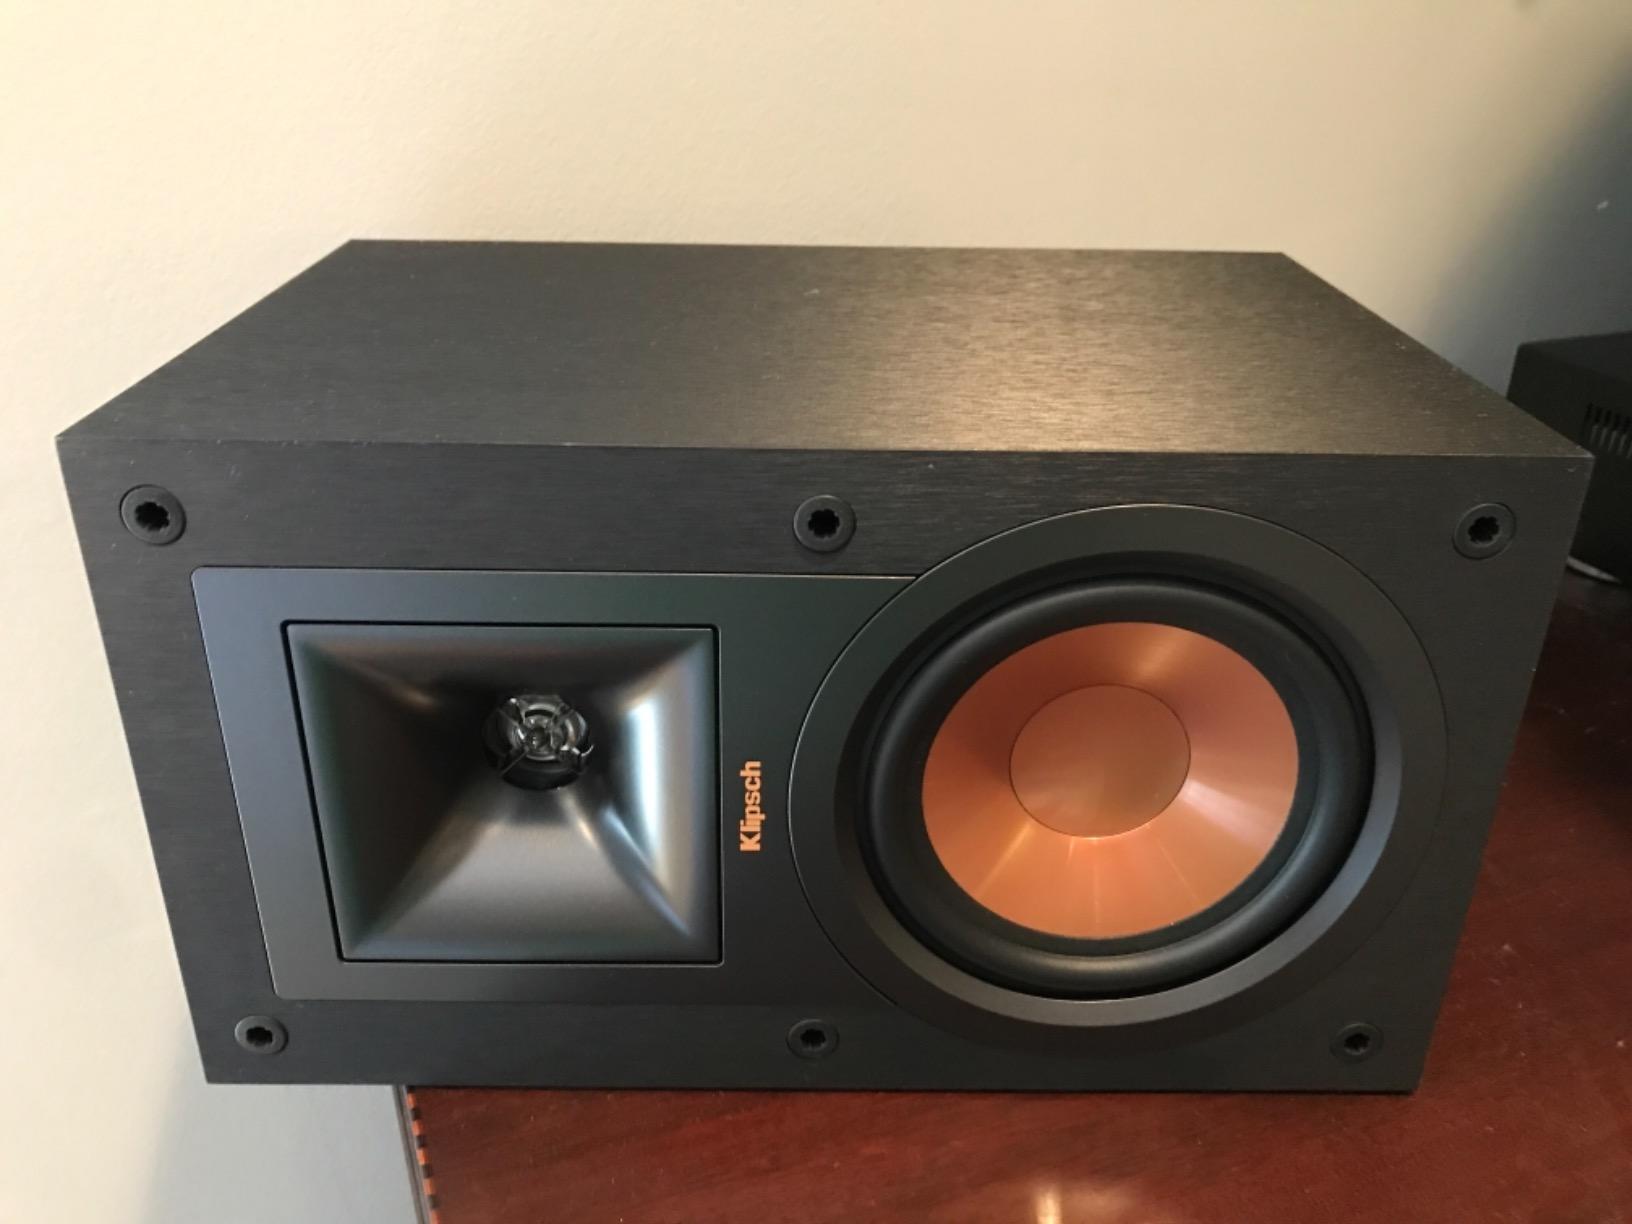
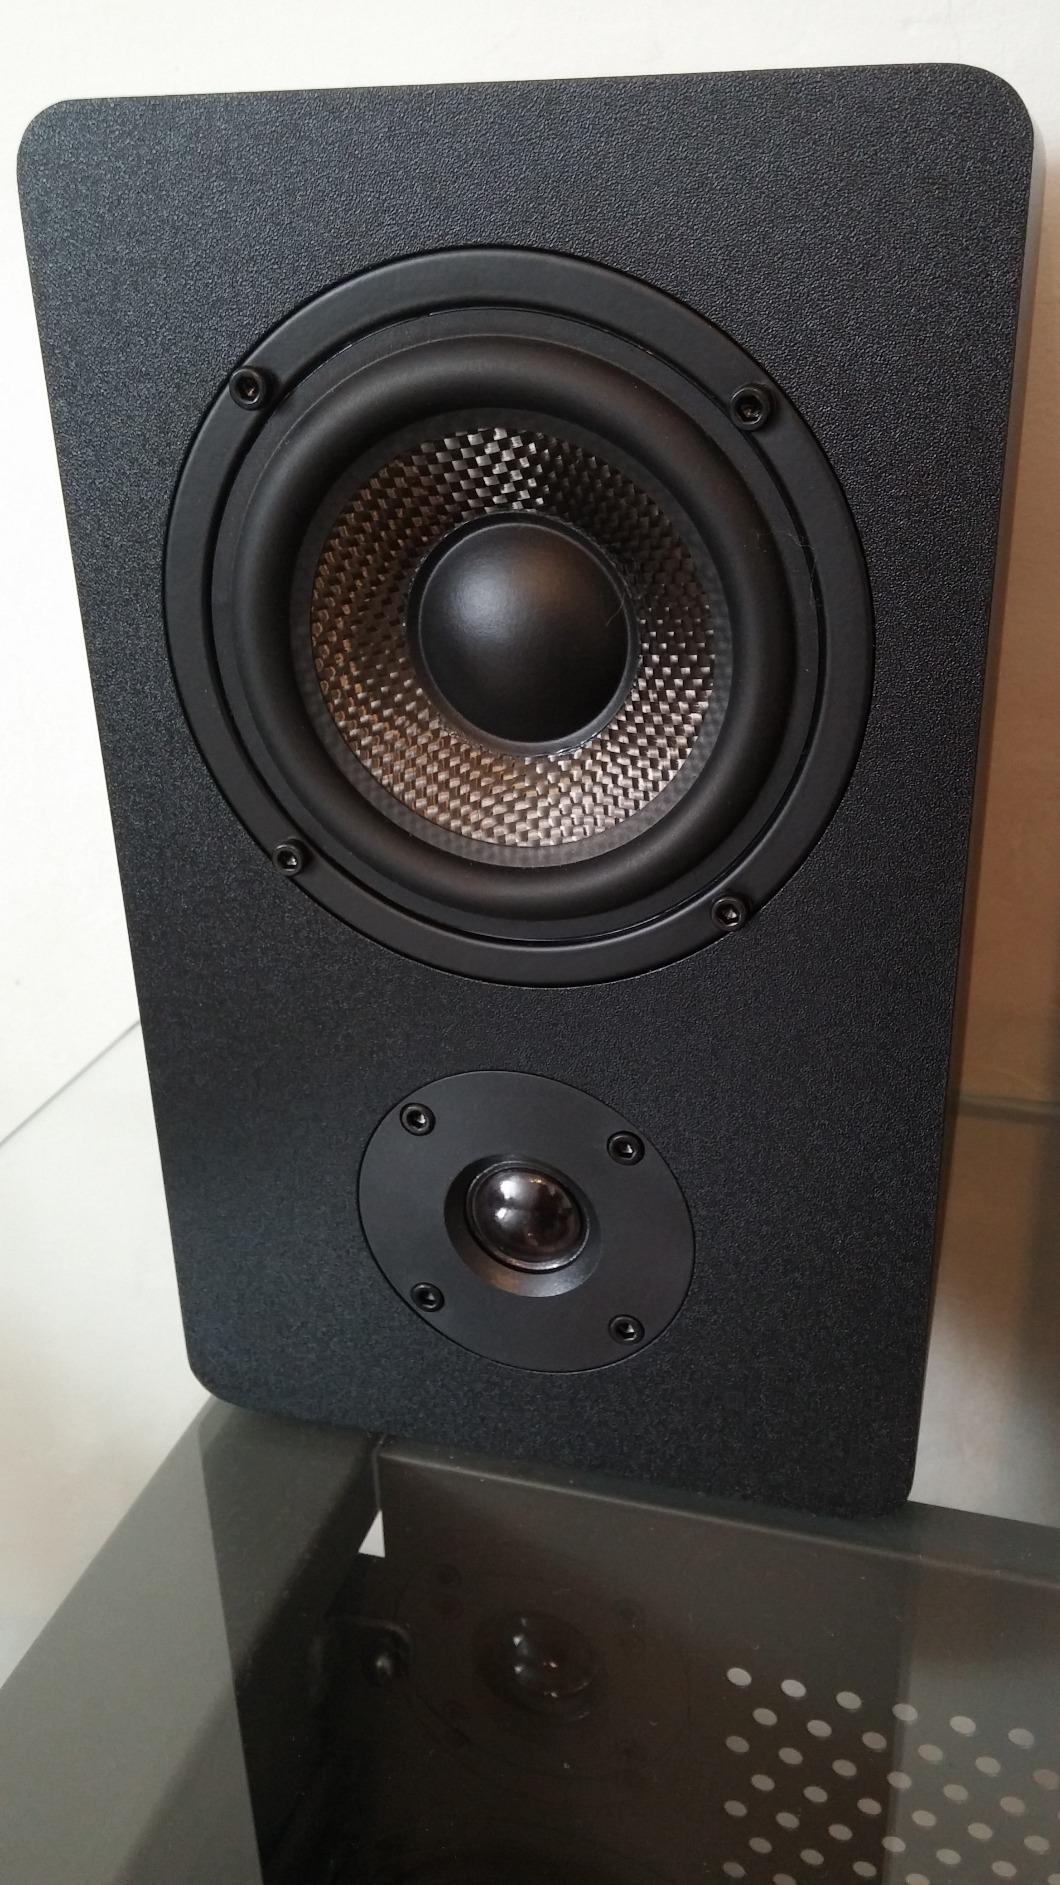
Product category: speaker
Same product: no